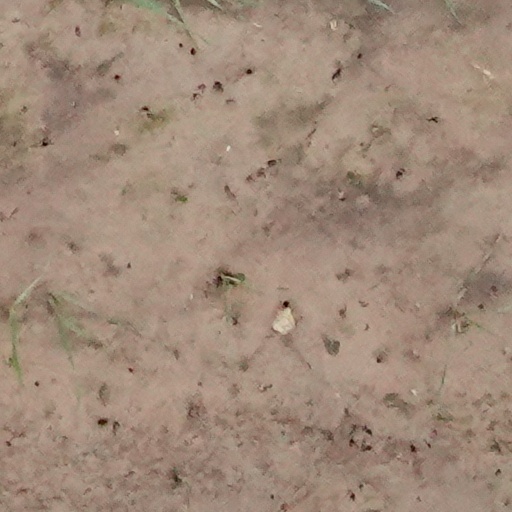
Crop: wheat